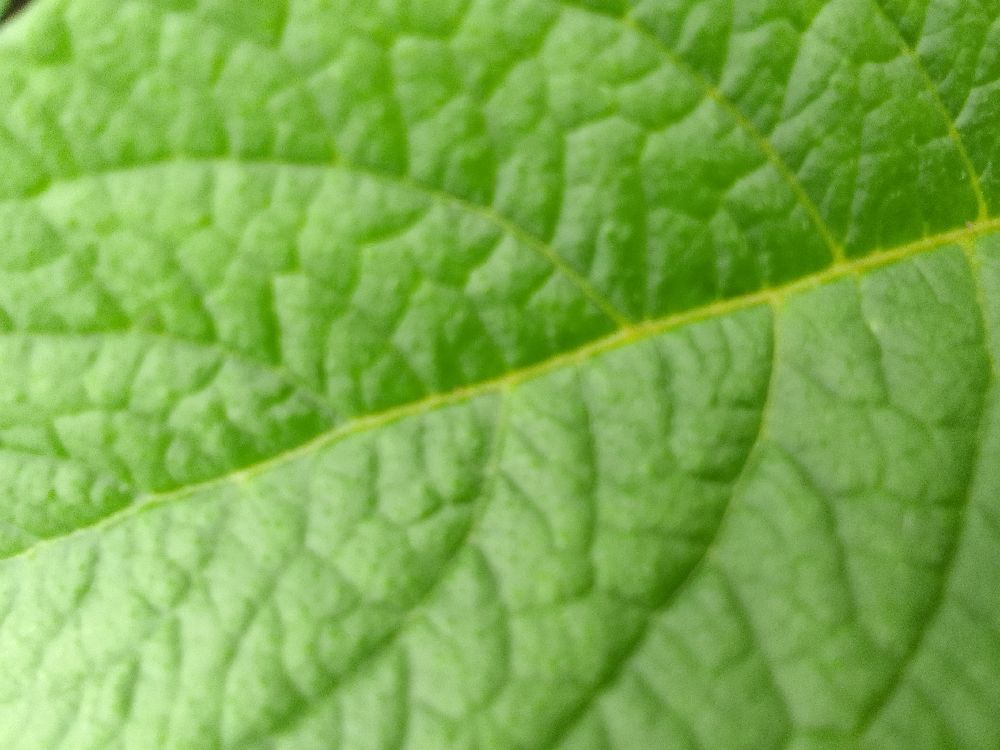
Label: Healthy